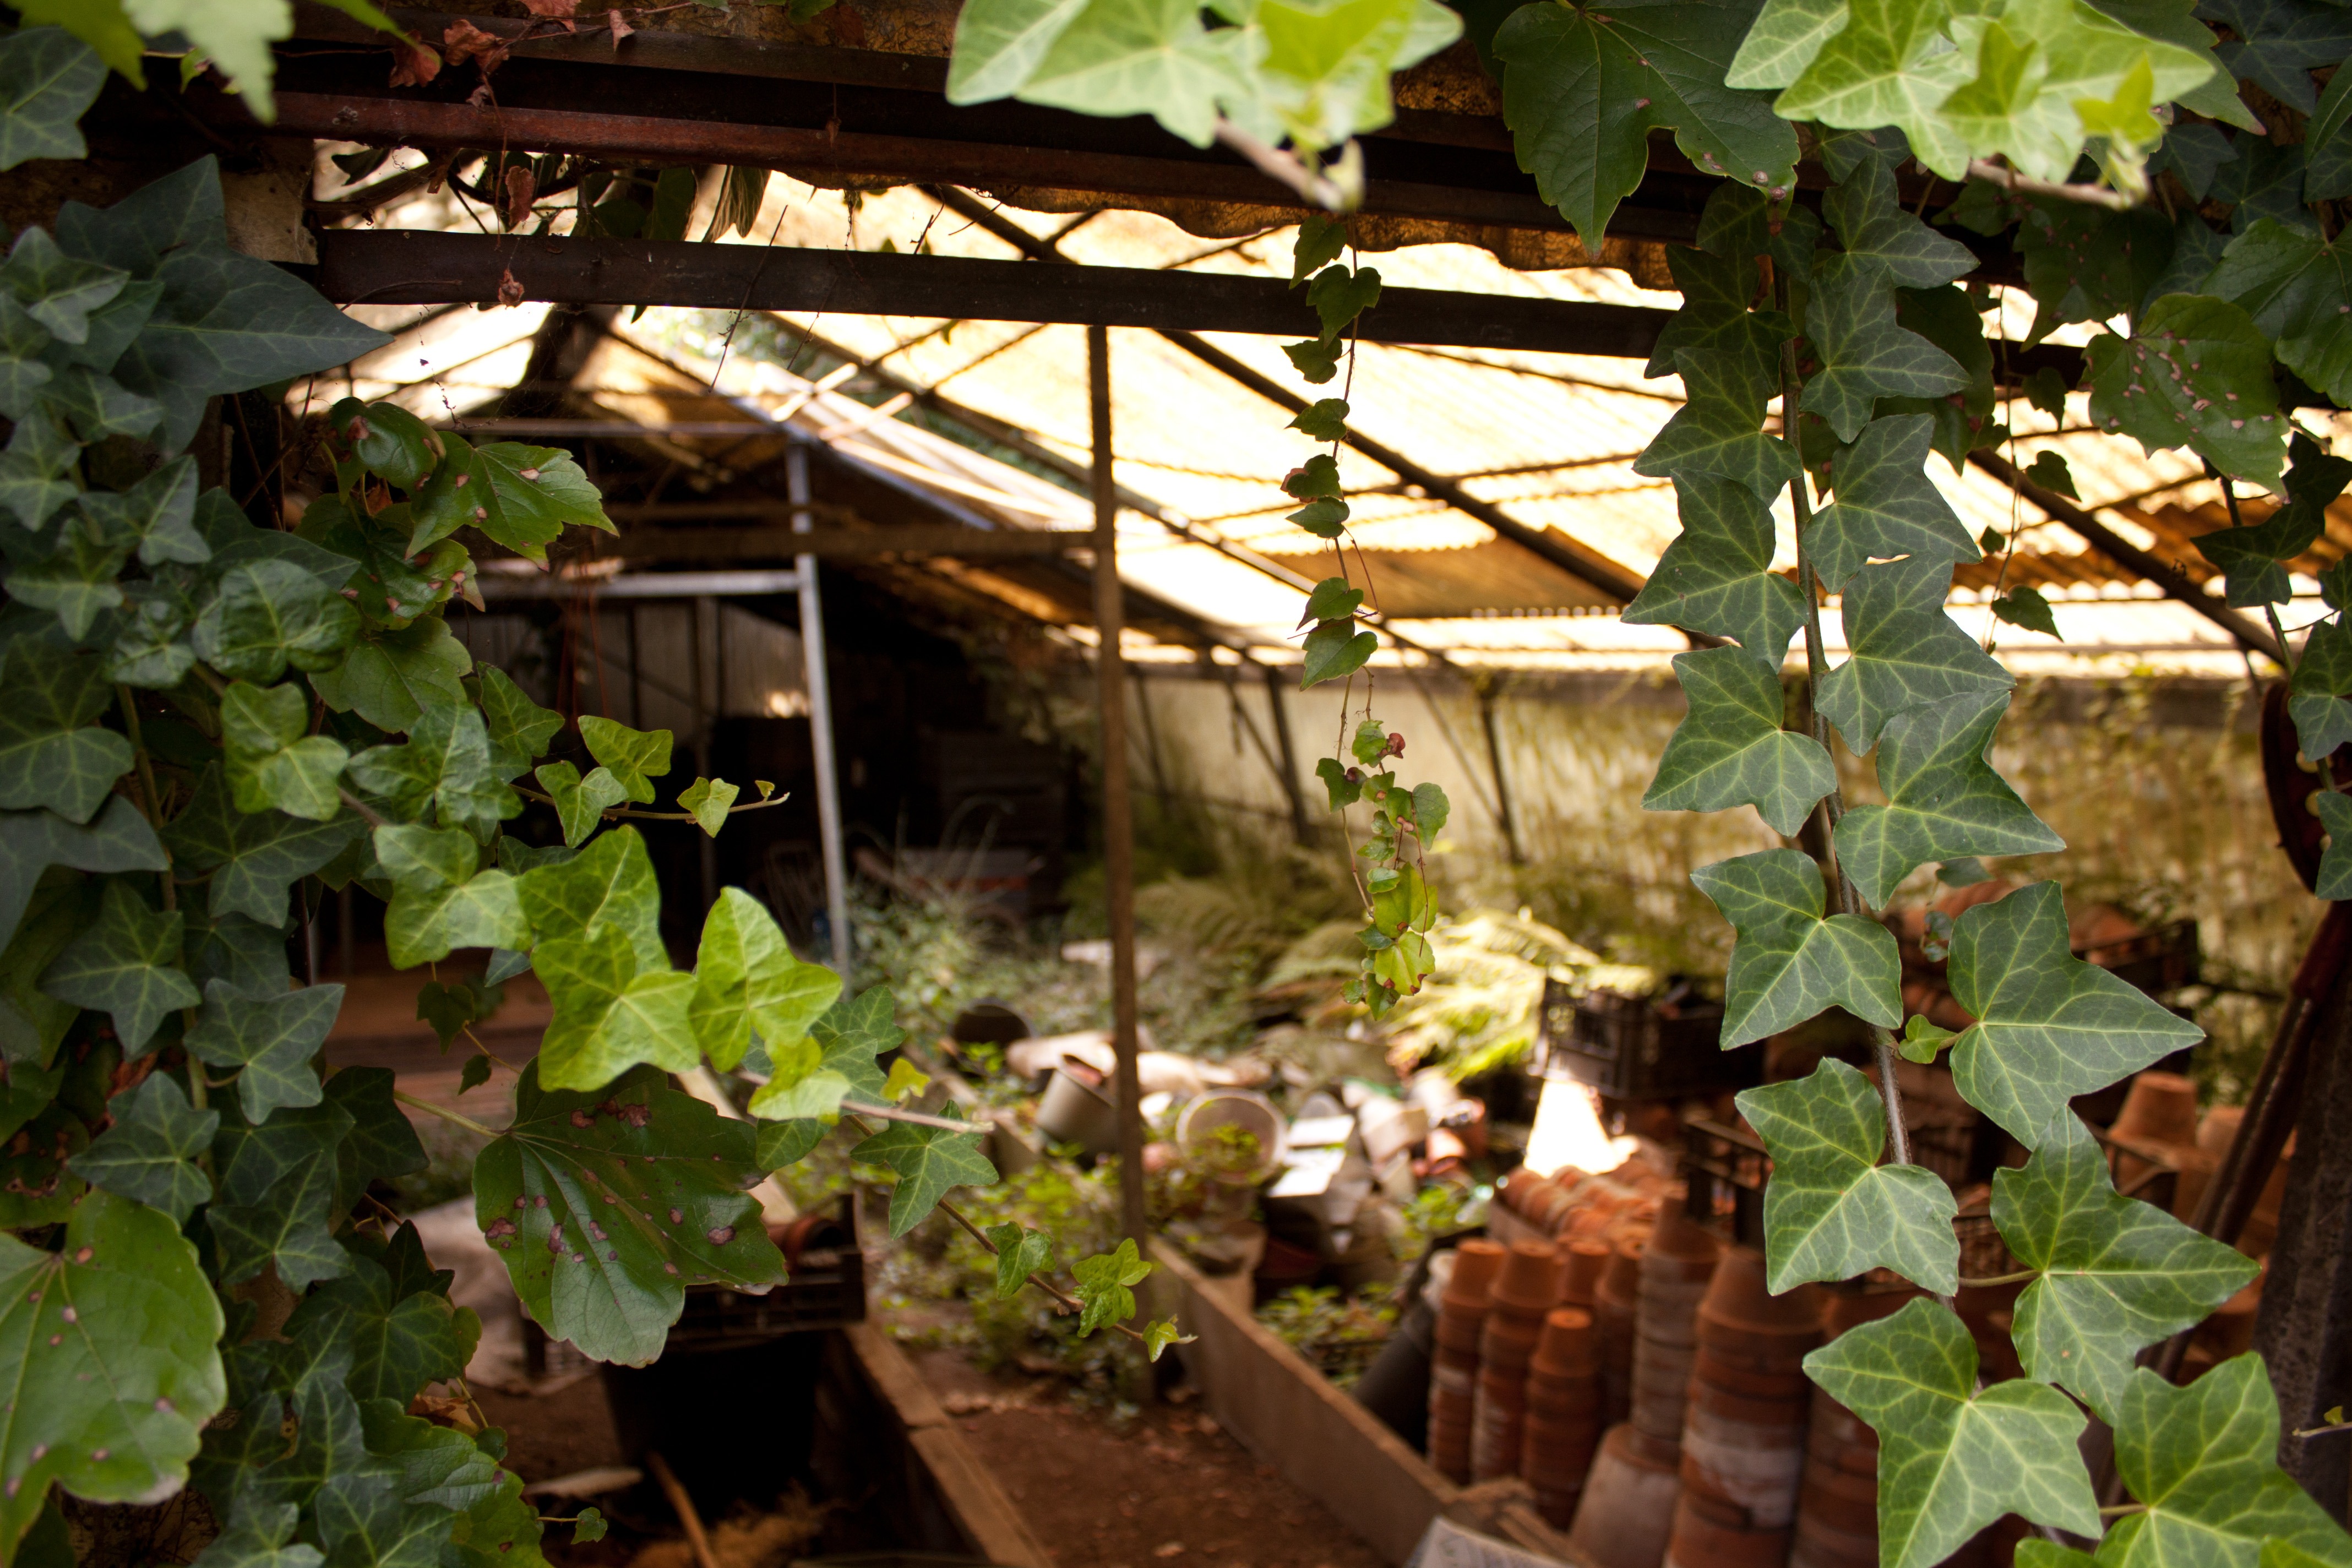
plant, leaf, flower, old, pot, jungle, produce, ivy, backyard, abandoned, botany, agriculture, garden, greenhouse, yard, outdoor structure